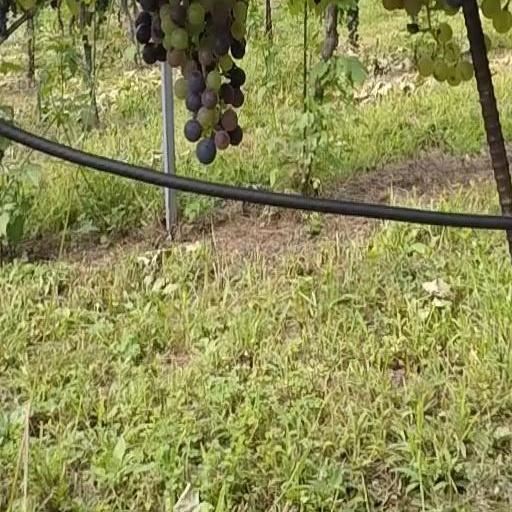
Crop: grape